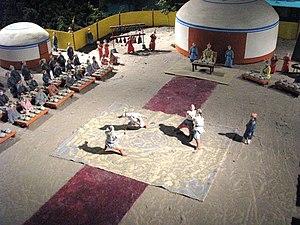
中国式摔跤 Chengde, temple de Putuo Zongchen, maquette pédagogique d'une compétition de Shuaijiao en plein air devant l'empereur et sa cour, dynastie Qing
Le shuai jiao est un art martial chinois de lutte à main nue au corps à corps. Sa pratique codifiée est très ancienne. Les règles modernes ont été définies au début du XXᵉ siècle.
Les arts martiaux chinois, popularisés sous le nom de kung-fu, également désignés par les termes mandarins wǔshù, guóshù ou quánfǎ et parfois désignés sous le terme de boxes chinoises, sont constitués de centaines de styles différents de combat à main nue ou armée, qui ont été développés en Chine au fil des siècles.